Stalag XI-A

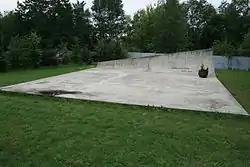
Memorial to the prisoners of Stalag XI-A

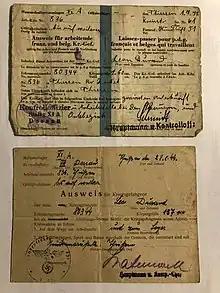
Identification documents ("Ausweis") of a French Prisoner of War in Stalag XI-A, Leon Durand, dated 1942 and 1944 respectively. The camp number is hand-written in the top left corner of each. These documents allowed the bearer to be deployed on work details outside the camp.

Stalag XI-A (also known as Stalag 341) was a German World War II prisoner-of-war camp ("Stammlager"), located just to the east of the village of Altengrabow and in the south of Dörnitz in Saxony-Anhalt, about south-west of Berlin.